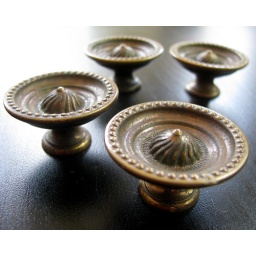
These came off a torn-up Mengel cabinet in the basement of a Park Ridge, IL home slated for demolition